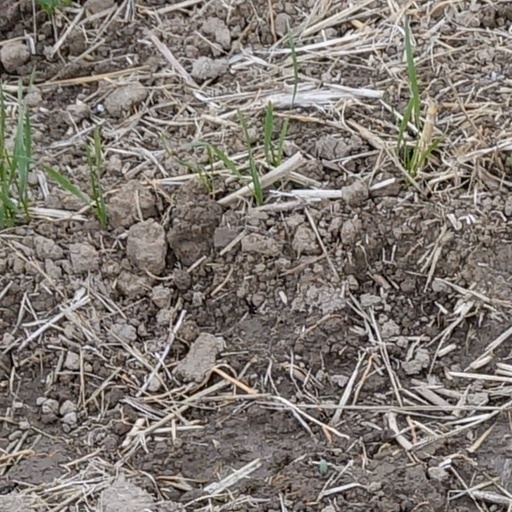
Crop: wheat